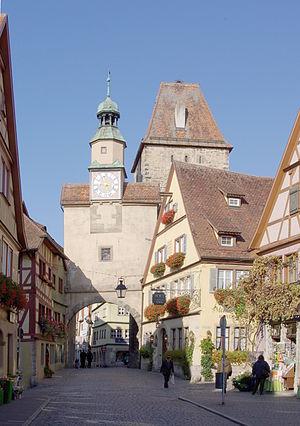
Rothenburg ob der Tauber est une petite ville allemande médiévale de Bavière, située dans l'arrondissement d'Ansbach et le district de Moyenne-Franconie, à 32 km au nord-ouest d'Ansbach et à 60 kilomètres de Nuremberg.